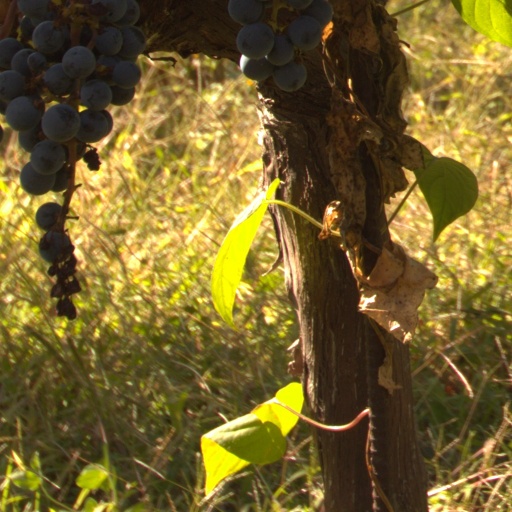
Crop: grape